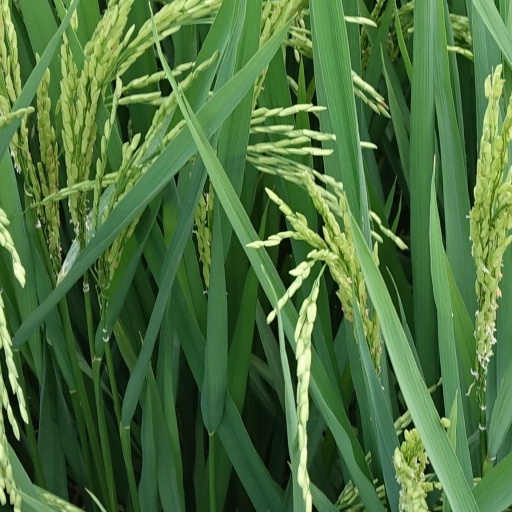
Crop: rice